Legion of Super-Heroes Volume I

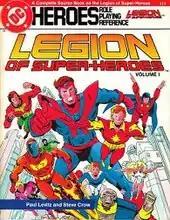

Legion of Super-Heroes Volume I is a 1986 role-playing game supplement for "DC Heroes" published by Mayfair Games.